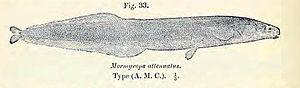
Mormyrops est un genre de poisson de la famille des Mormyridés.